The boy Jones

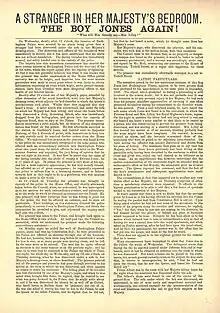
A cheap news sheet published in 1871 about Boy Jones's exploits

On 30 November 1840 Jones scaled a wall on Constitution Hill to access the grounds of Buckingham Palace. He entered the building through a window, but there were too many people moving around and he left the way he had come. He entered again on the following night. Victoria was in residence with her daughter, Princess Victoria, who had been born ten days previously. Just after midnight the domestic staff at the palace found Jones hiding under a sofa in an anteroom near the Queen's bedroom. Neither the Queen nor her baby was woken by the event. In her diary the following morning, Victoria recorded the following: